Red box (government)

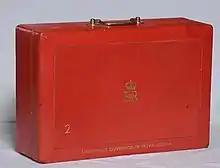
The Lieutenant Governor of Nova Scotia's red box

Red boxes are often given to the outgoing President of the United States as a symbol of the relationship between the US and UK governments. George W. Bush received one such box from Tony Blair.